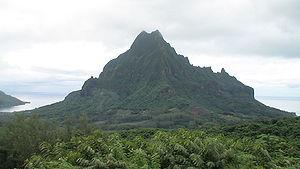
Le mont Rōtui est un sommet de l’île de Moorea culminant à une altitude de 899 mètres. Il se trouve au nord de l’île et sépare les baies d'Ōpūnohu et de Cook.